Claude-Thomas Dupuy

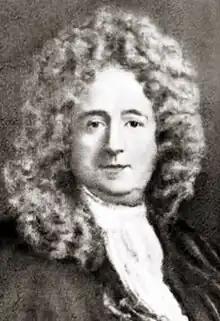

Claude-Thomas Dupuy (10 December 1678 – 15 September 1738) was from Paris, France, where he followed the family's path of upward mobility and prepared himself for a career in law. His good fortunes regarding his career were recognized in the appointment as Intendant of New France from 1726 to 1728 in New France (now Canada). He succeeded Michel Bégon de la Picardière in this position.